Yakushitoge Tunnel

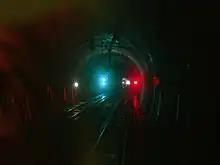
Yakushitoge tunnel on Hokuhoku Line

is a tunnel on Hokuhoku Line that runs through Yakushi mountains in Tokamachi city, Niigata prefecture with total length of 6.119 km. It was built and completed in 1997.